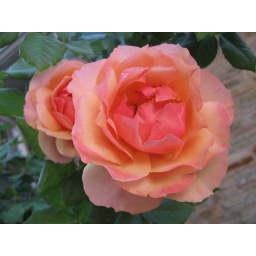
Twenty-one of these blooms display outside my kitchen window, petals rose beneath and peach within. 5-31-07.